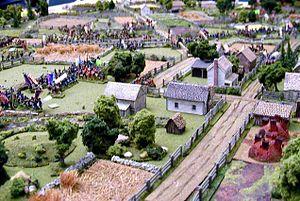
Le plan Schlieffen est un plan militaire datant de 1905, qui a été appliqué sous une forme modifiée par les armées allemandes au tout début de la Première Guerre mondiale. Il doit son surnom au général von Schlieffen, chef de l'État-Major général de l'Armée allemande de 1891 à 1905, mais c'est le général von Moltke qui a adapté continuellement le plan de 1906 à 1913 et l'a fait appliquer en août 1914.